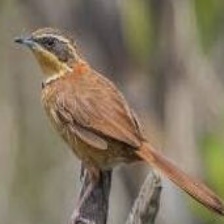
Species: COLLARED CRESCENTCHEST
Scientific name: MELANOPAREIA TORQUATA